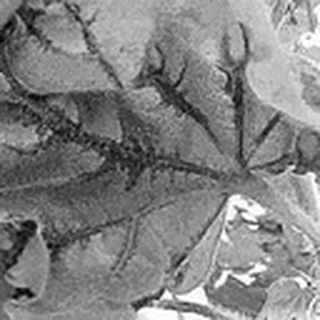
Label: cotton_bacterial_blight